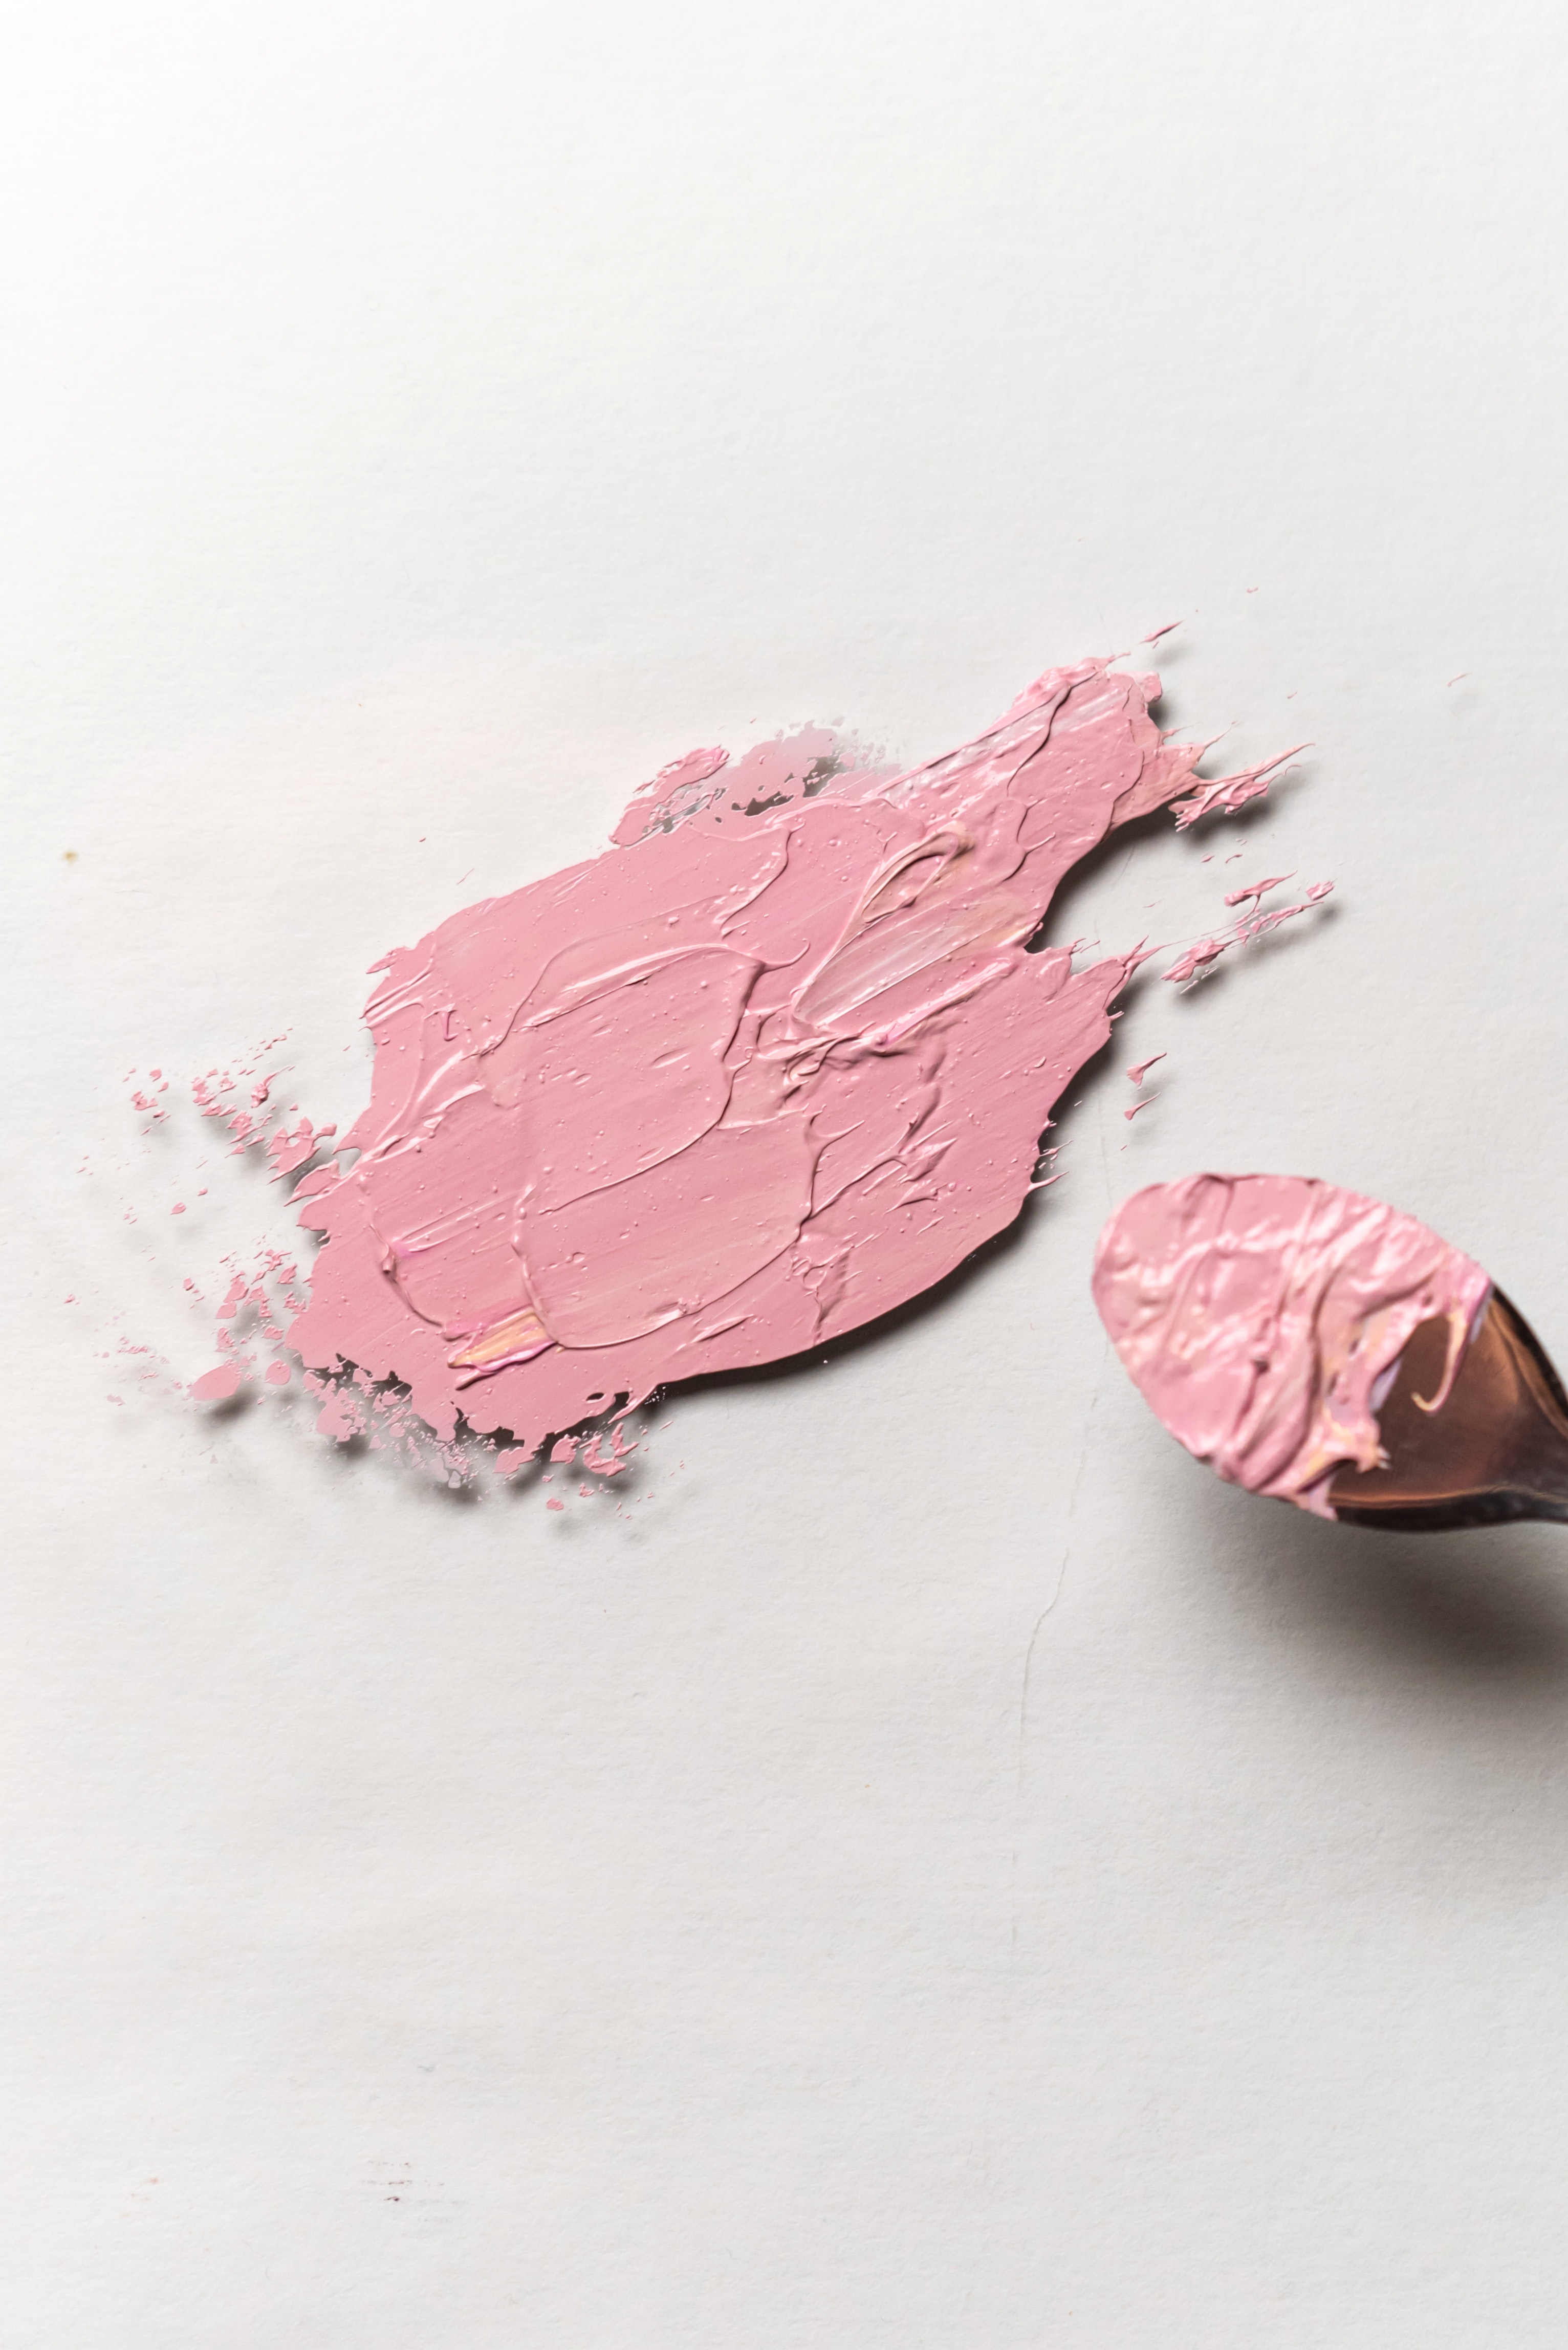
art, pink, carmine, magenta, peach, natural material, paint